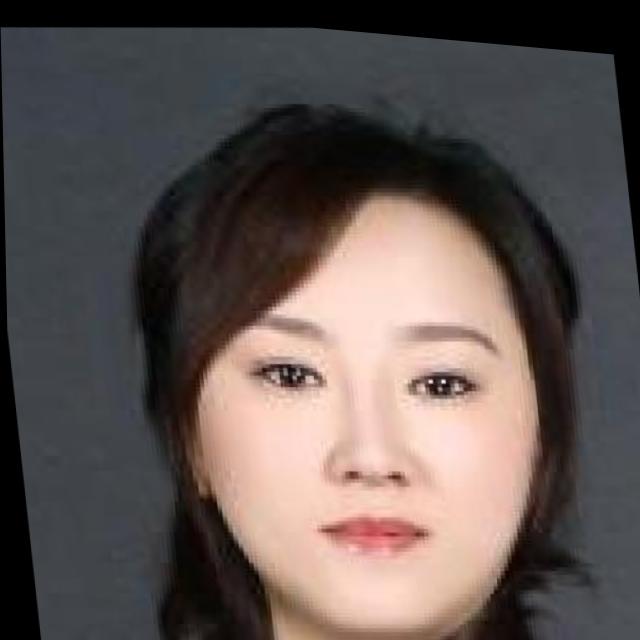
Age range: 21-44